Robin Friday

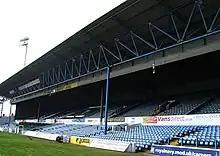
An imposing colour shot of a traditional British-style grandstand, mostly painted blue and filled with blue seats. A sign around its centre, hanging from the ceiling, reads "Cardiff City F.C.".

Friday is often cited as an unsung talent. His nickname while a player was "Man Friday" which was used as the title of two-fact based novels about him of the same name by author, Stuart Kane. A latterly applied nickname, "the greatest footballer you never saw", was used as the title of his 1997 biography, co-written by Oasis bass player Paul McGuigan and Hewitt. Both as a player and a personality, Friday remains a major figure for both of his professional clubs. BBC Radio Berkshire Sports Editor Tim Dellor, speaking in 2010, emphasised the importance of Friday's charisma to his contemporary and retrospective appeal, a point which was also highlighted by his second wife, Liza (and have one daughter together), who likened his personal charm to that of "a pied piper". In terms of significance to Reading F.C., Dellor stated that Friday was the team's "very own George Best". Cardiff-based band Super Furry Animals used a photograph of him giving the V-sign to Aleksic in 1977 for the artwork of their 1996 single "The Man Don't Give a Fuck", which was dedicated to his memory "and his stand against 'the Man'.